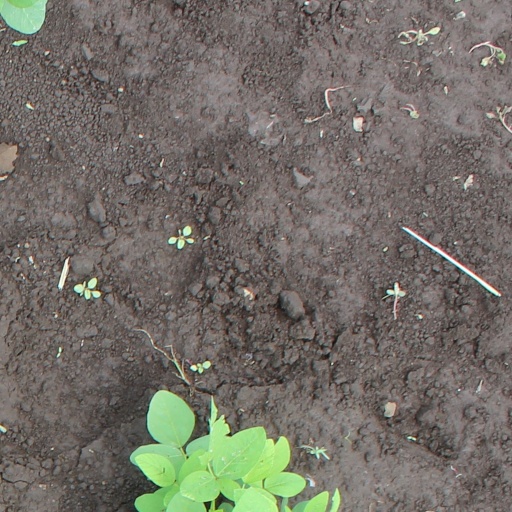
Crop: soybean